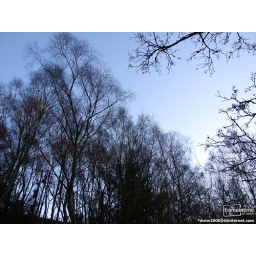
Clear blue sky taken by Causey Arch